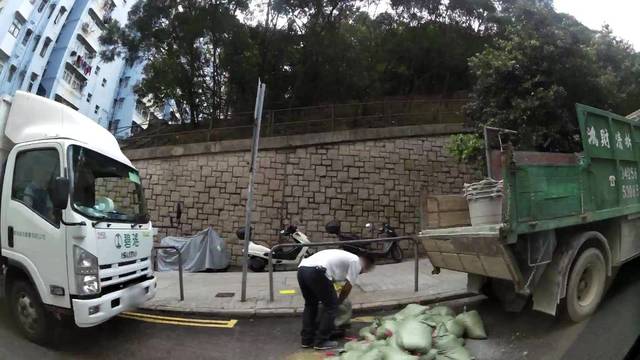
Region: China
Coordinates: 22.262, 114.235